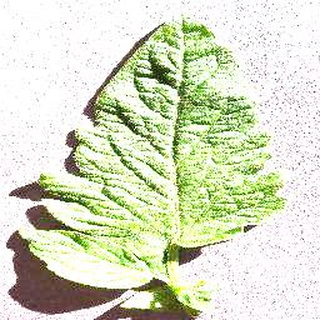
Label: healthy_tomato